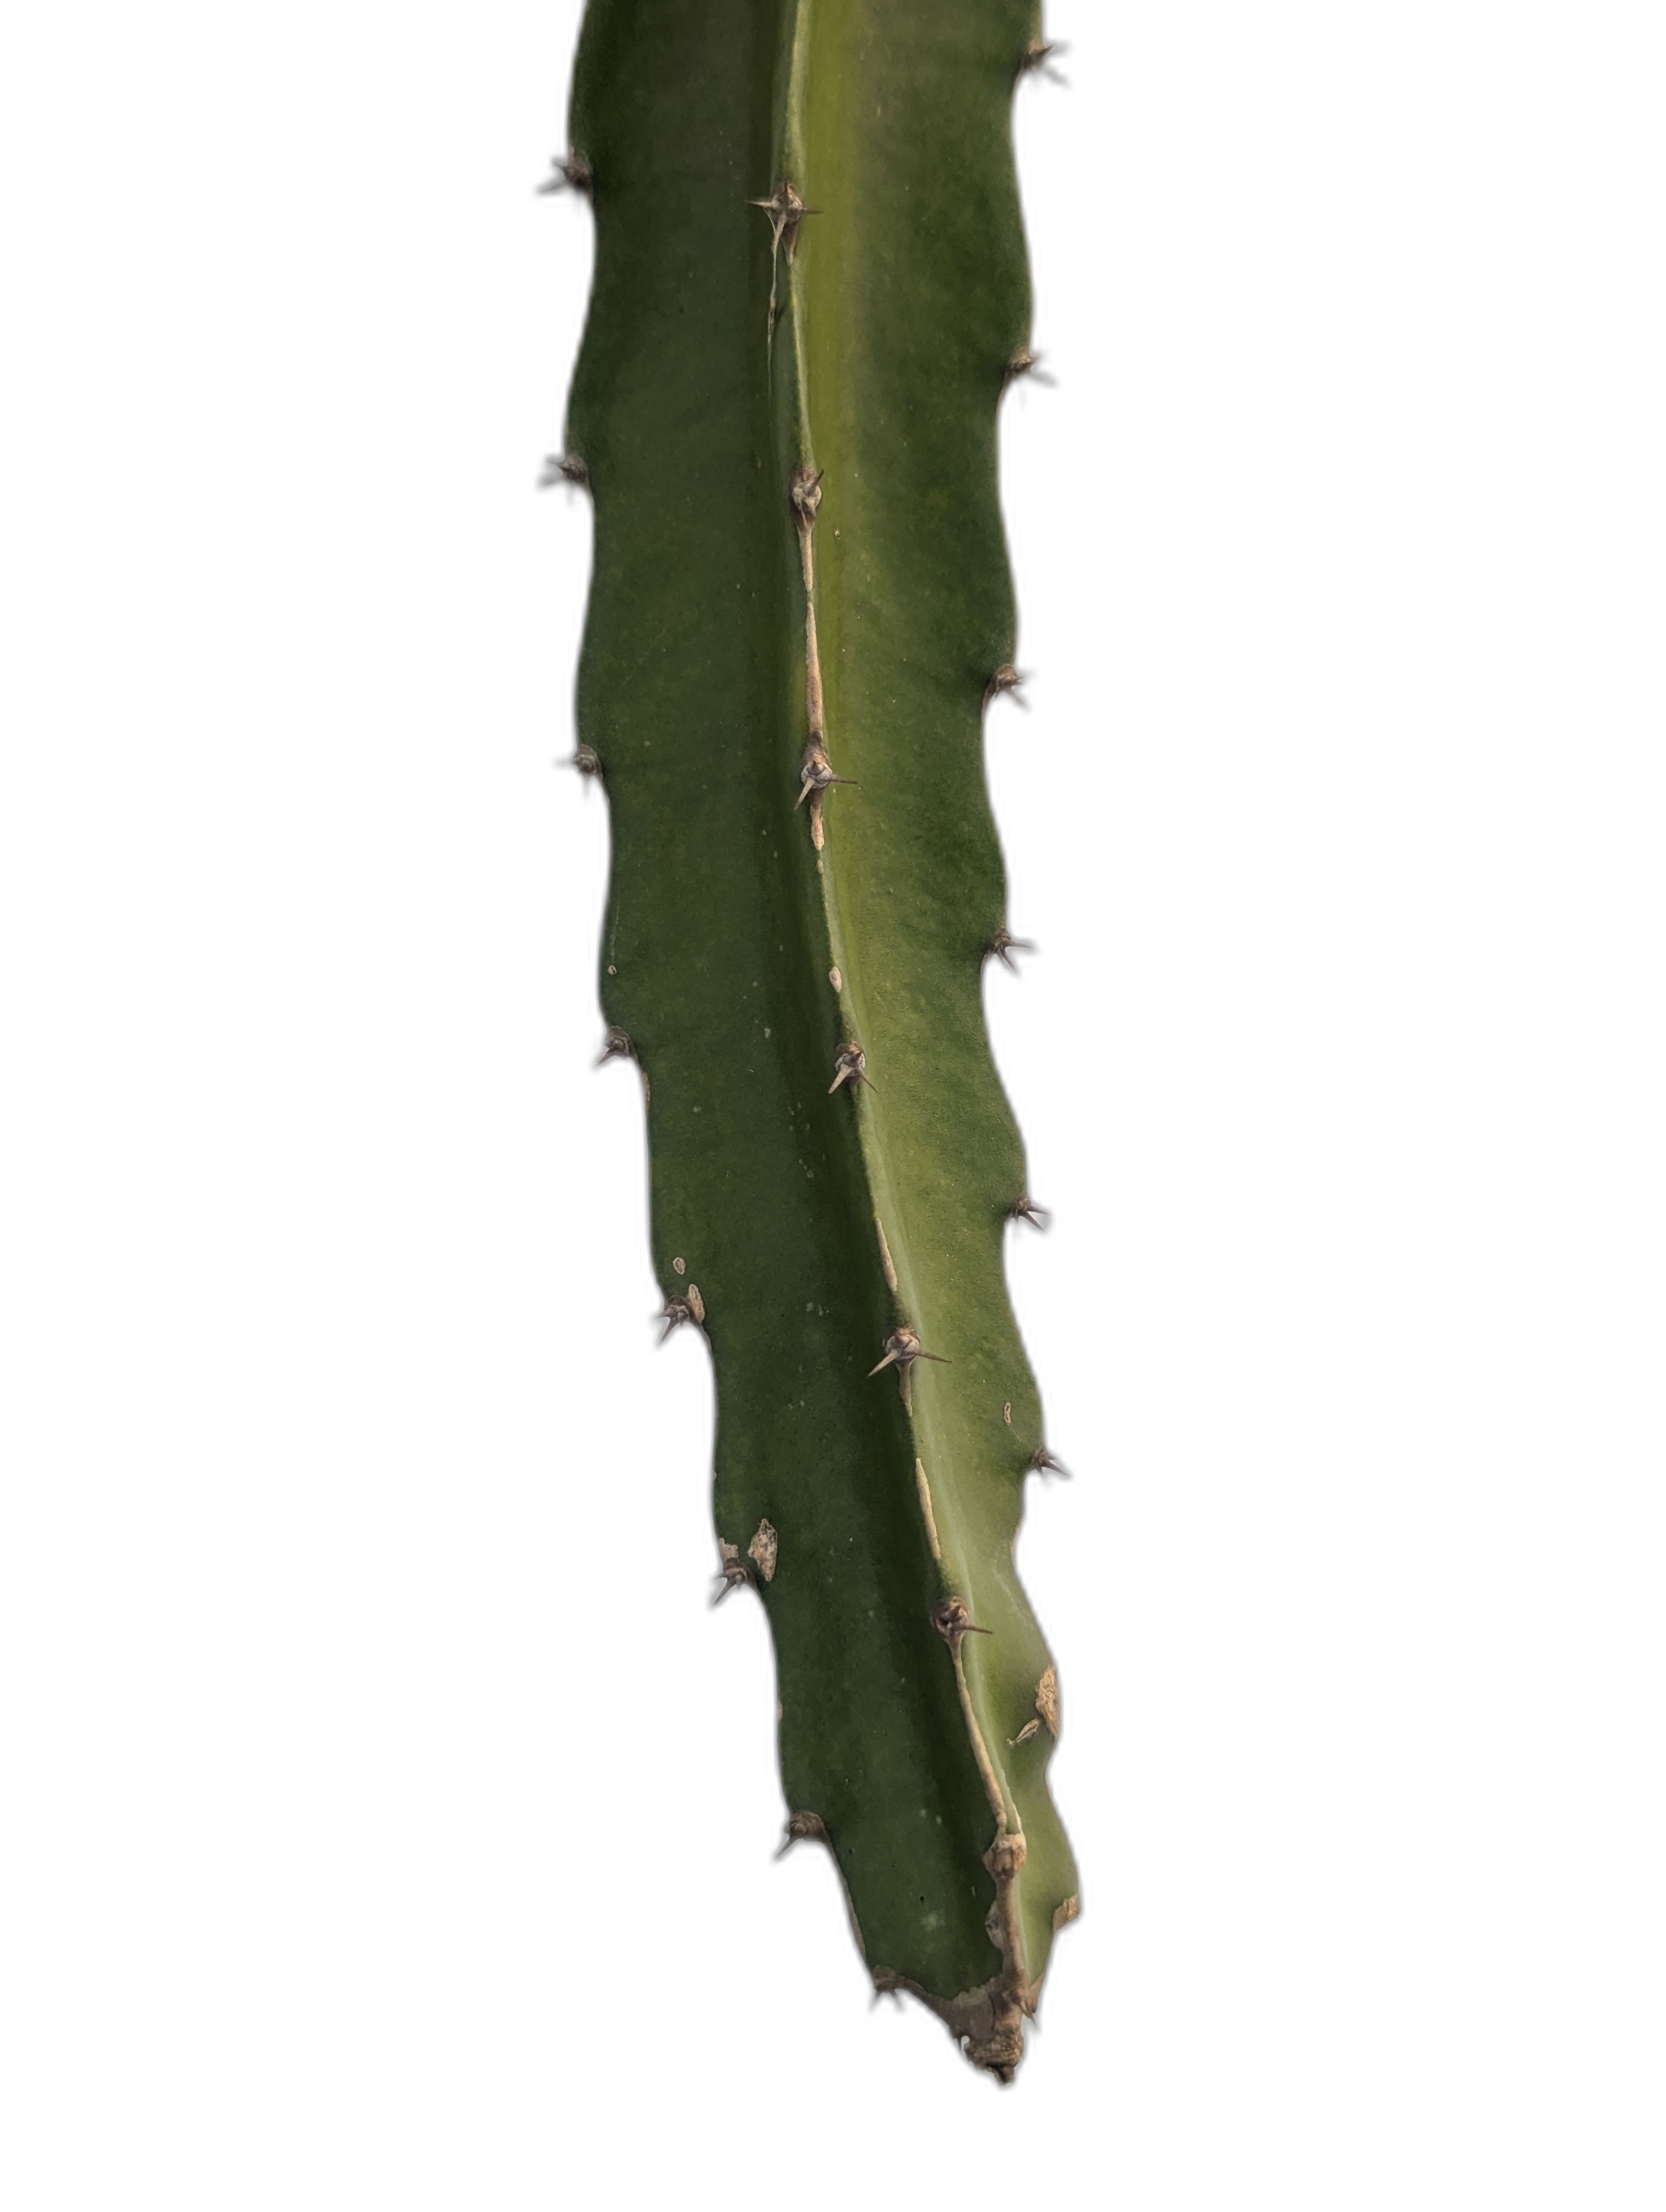
Label: Good leaf